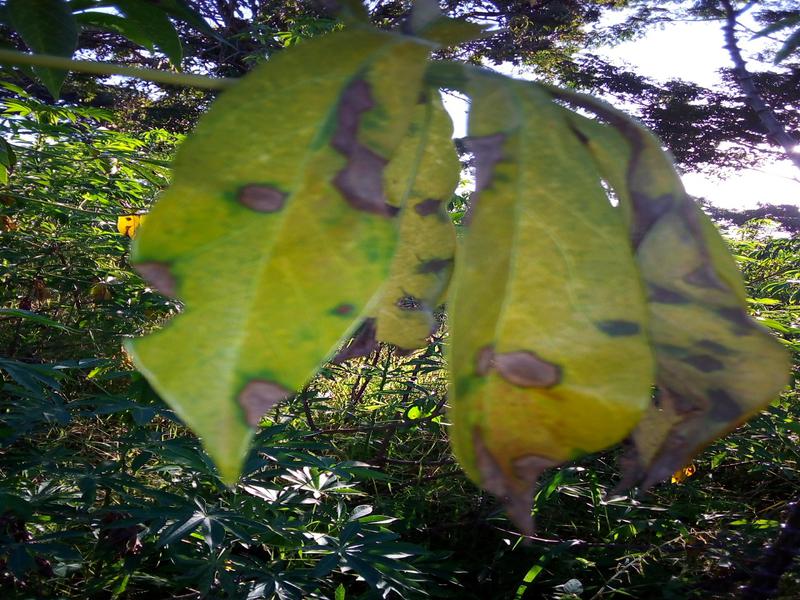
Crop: cassava
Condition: bacterial_blight